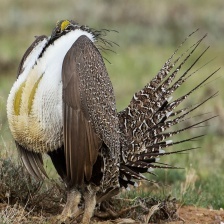
Species: GREATOR SAGE GROUSE
Scientific name: CENTROCERCUS UROPHASIANUS
ImageNet parent category: black_grouse